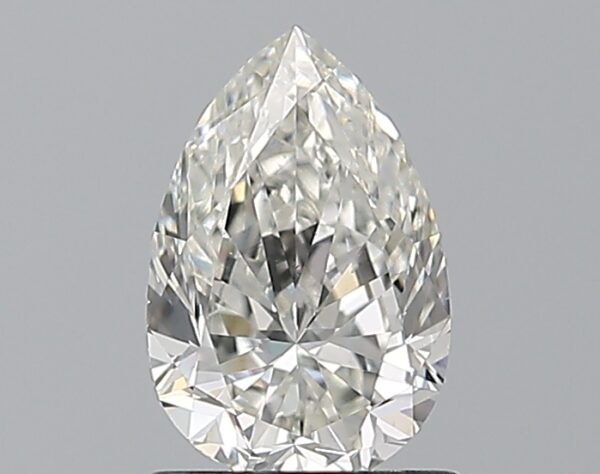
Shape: pear
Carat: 0.9
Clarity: VS2
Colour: H
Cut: VG
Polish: VG
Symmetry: GD
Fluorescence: N
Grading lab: GIA
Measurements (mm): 8.04 x 5.32 x 3.38